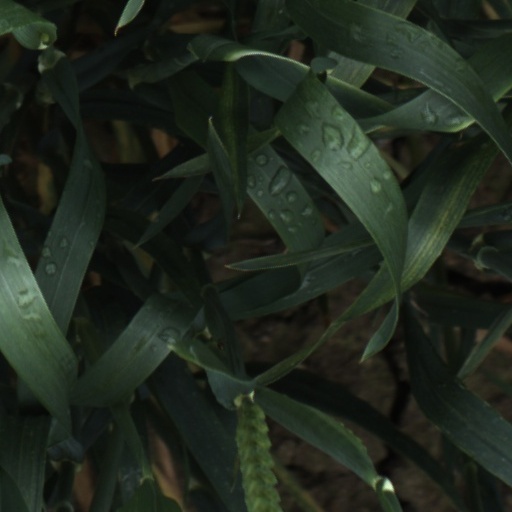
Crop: wheat